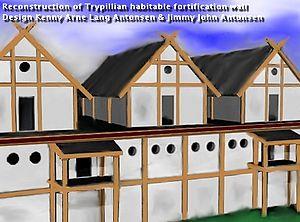
La culture de Cucuteni-Trypillia, en roumain culture de Cucuteni-Tripolia, en russe culture de Tripol'e et en ukrainien culture de Trypillia, était une culture néolithique des 5ᵉ et 4ᵉ millénaires avant notre ère, localisée autour du Dniestr, entre les Carpates et le Dniepr, où elle donna naissance aux agglomérations proto-urbaines les plus importantes à l'époque.